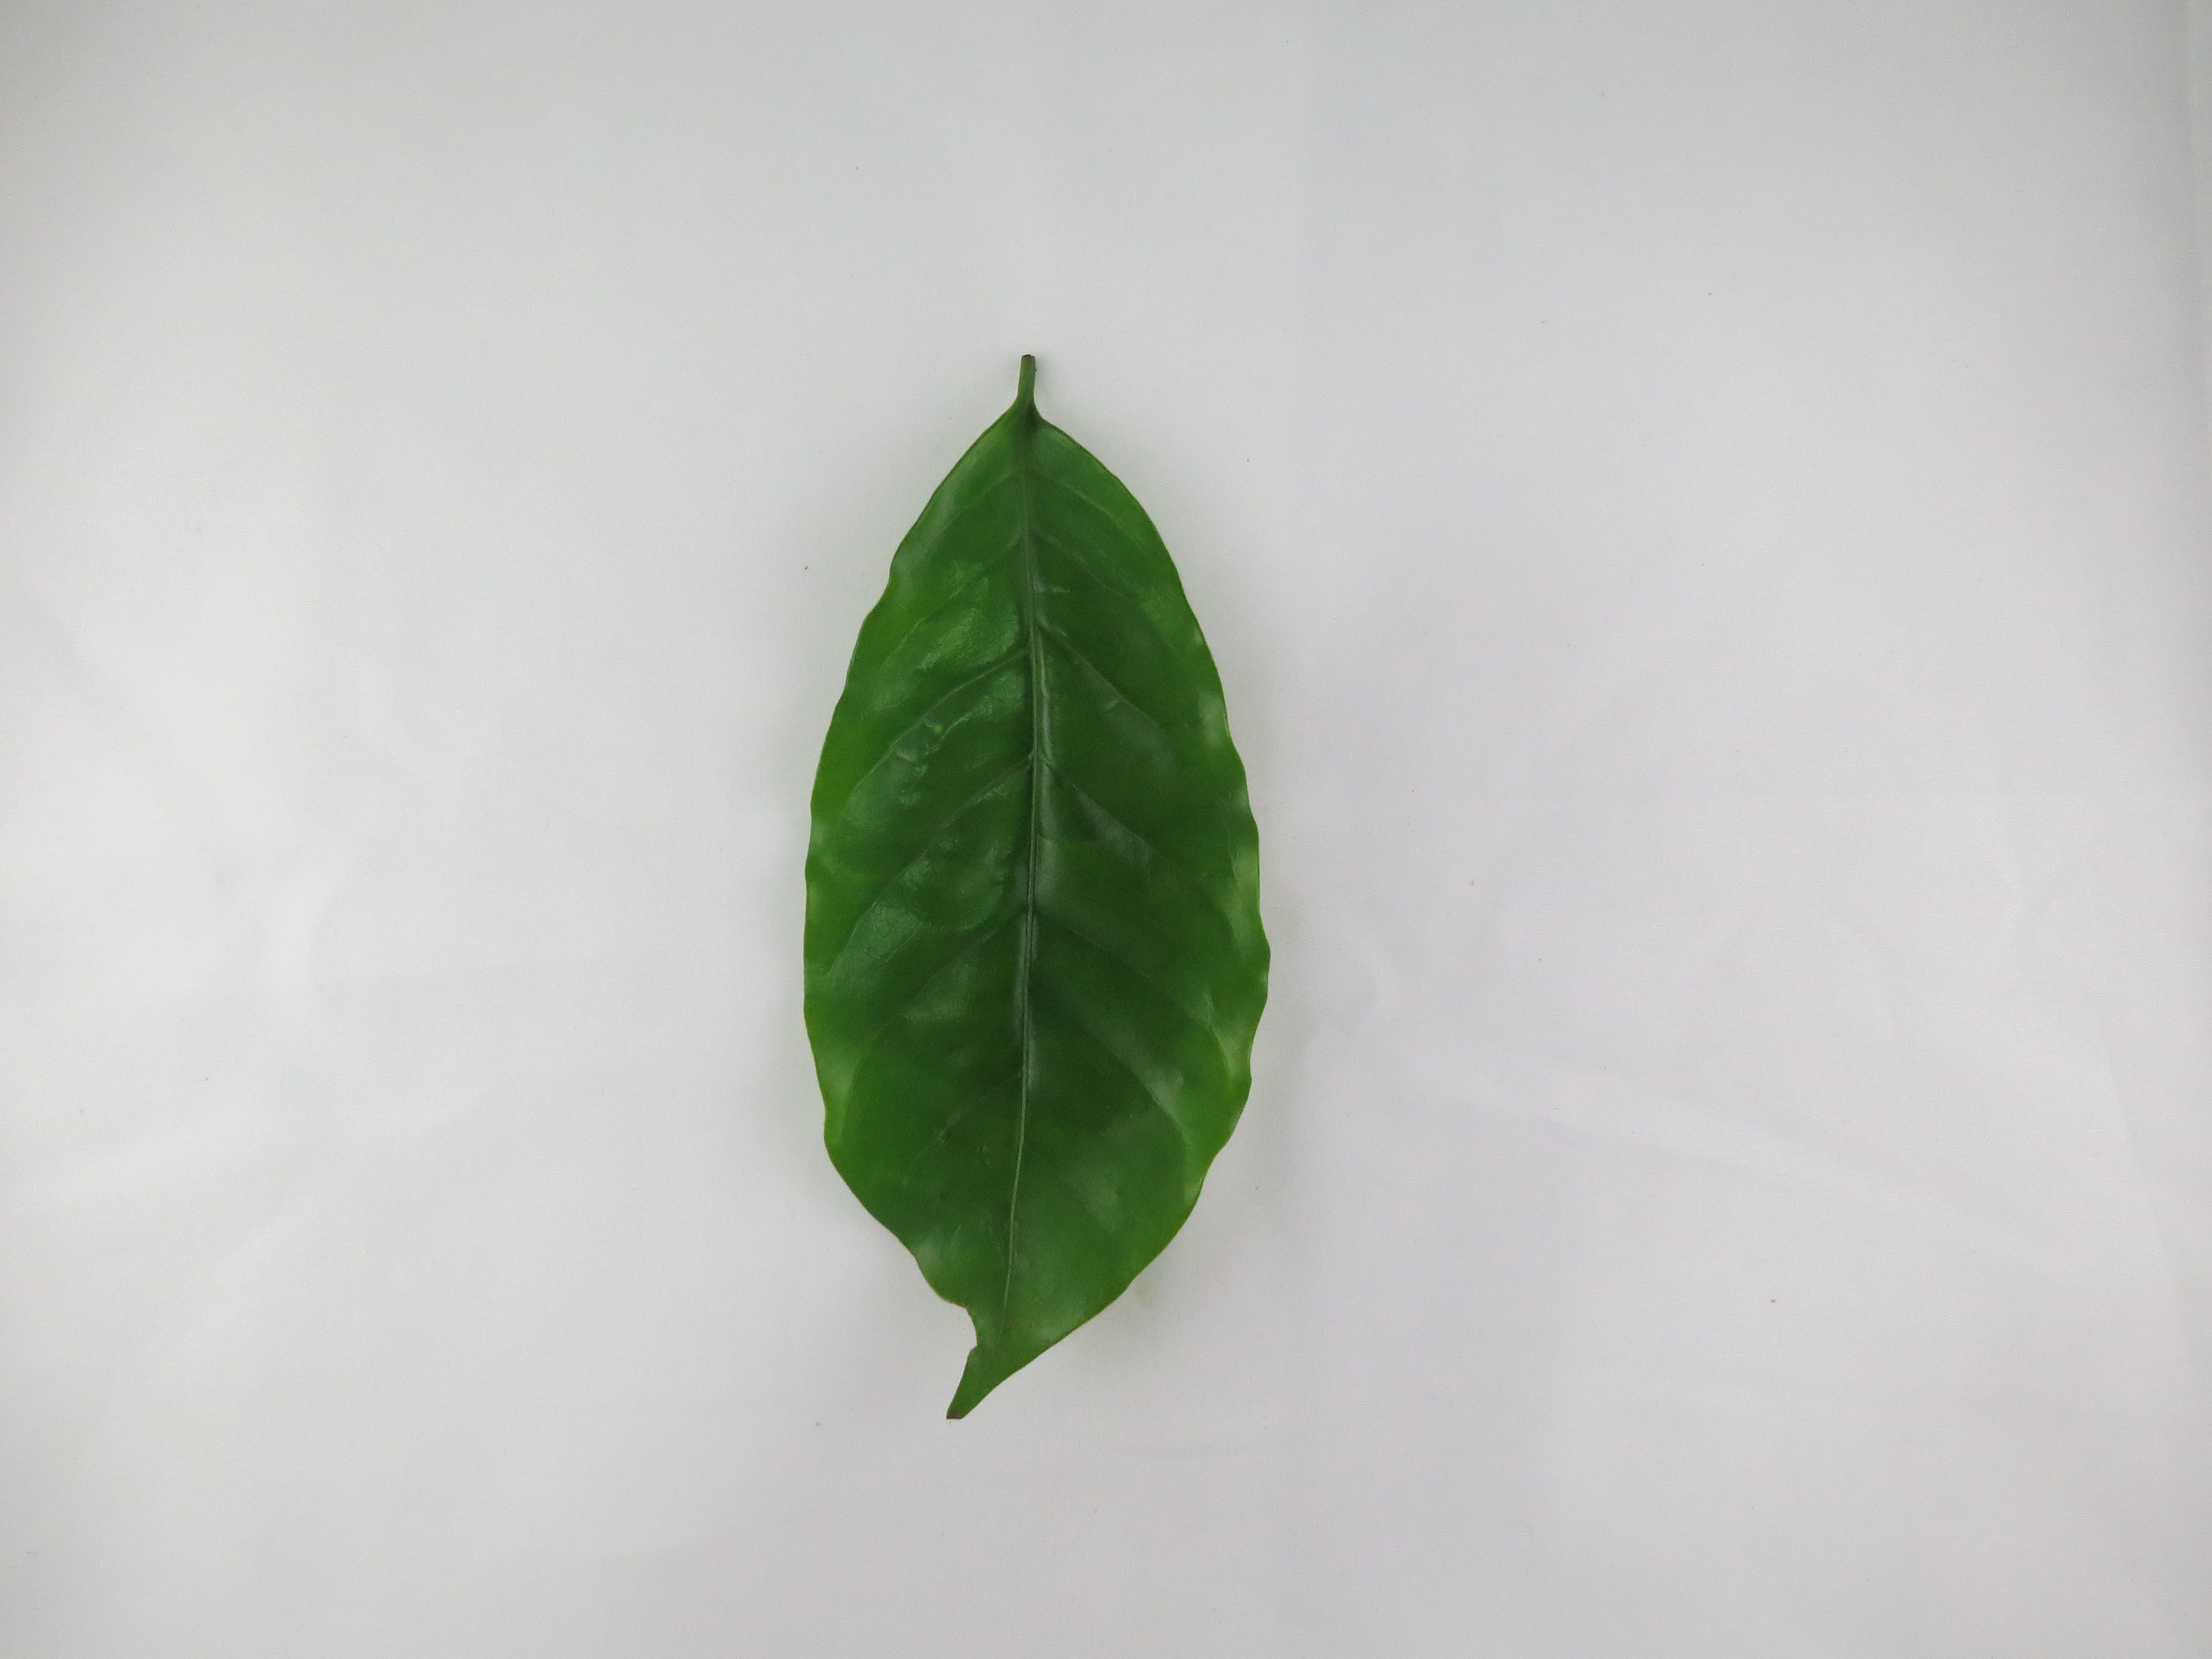
Label: calcium-Ca